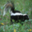
Label: skunk